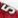
Number: 5